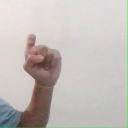
अक्षर: इ